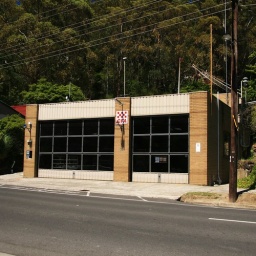
The Country Fire Authority, or CFA, building on the main street in Warburton.